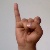
The image shows a hand gesture representing the letter 'I' in Indian Sign Language.